Beverley Shenstone

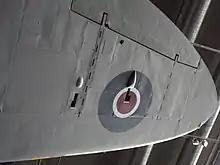
Spitfire elliptical wing at Thinktank, Birmingham Science Museum

In the summer of 1930, Shenstone learnt to glide at the Wasserkuppe. This was the premier gliding centre in Europe at the time. There he met Geoffrey Hill and Alexander Lippisch, both pioneers of all-wing aircraft. At this time Lippisch was leading the technical branch of the Rhön-Rossitten Gesellschaft. Shenstone spent the winter of 1930/1931 working with Lippish and his team developing tail-less gliders (and learning to ski). His friendship with Lippisch lasted for 40 years.